Laparwah

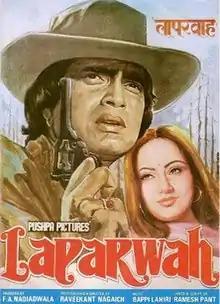
Promotional poster

Laparwah is a 1981 Hindi-language Indian action film directed by Ravikant Nagaich, starring Mithun Chakraborty, Ranjeeta Kaur, Prema Narayan and Shakti Kapoor in the leading roles.